White House Initiative on Asian Americans, Native Hawaiians, and Pacific Islanders

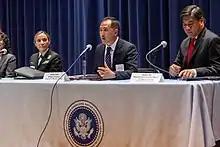
Justin Lock, Region 9 Northern California co-lead, speaking at an WHIAANHPI Regional Network event

On May 20, 2021, President Biden signed into law the COVID-19 Hate Crimes Act, which allowed the U.S. Justice Department to review hate crimes related to COVID-19 and establish an online database. The Act makes hate-crime reporting more accessible at the state and local levels by increasing language accessibility to reporting resources and authorizes grants to state and local governments for crime-reduction programs to prevent and respond to hate crimes. The Act was signed into law in the context of a 189% surge in anti-Asian hate crimes from 2020 to 2021 during the COVID-19 pandemic.